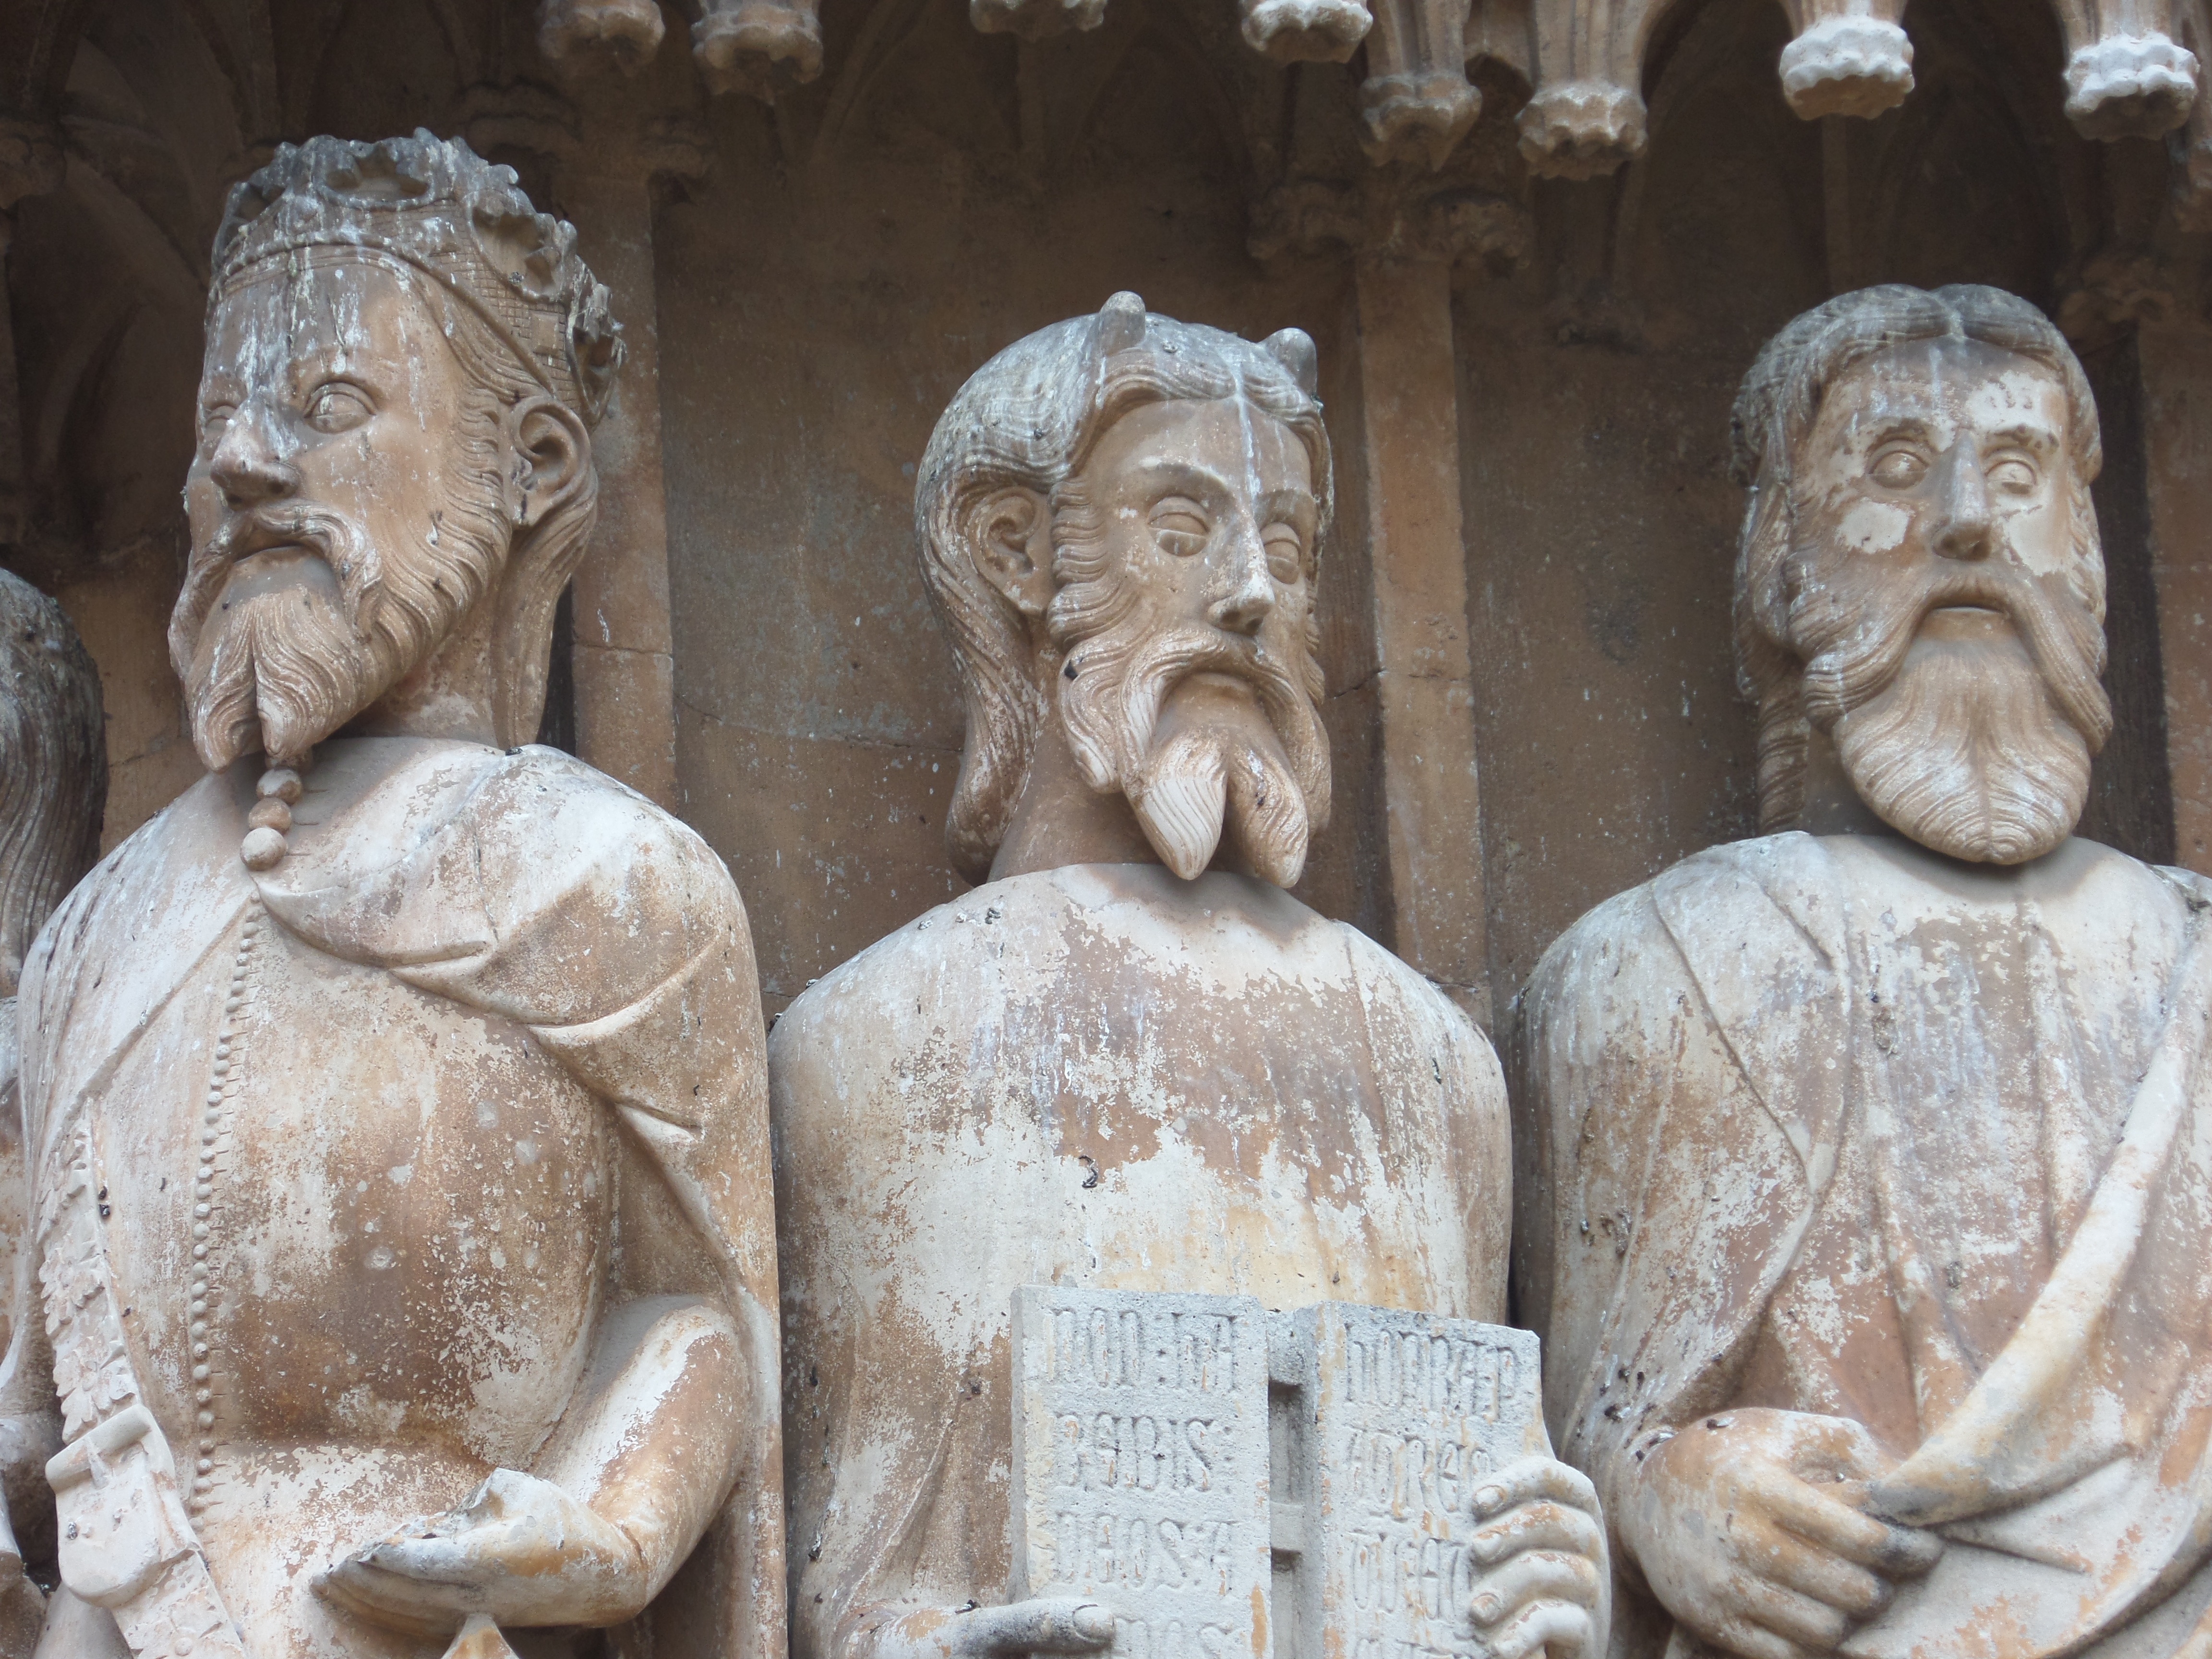
architecture, building, city, stone, monument, statue, facade, church, cathedral, tourism, gothic, face, sculpture, medieval, art, spain, temple, statues, history, historical, carving, relief, tarragona, archaeological site, stone carving, catholics, ancient history